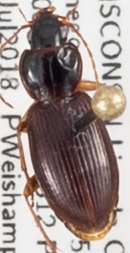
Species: Synuchus impunctatus
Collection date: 2018-07-24
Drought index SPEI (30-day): -0.71
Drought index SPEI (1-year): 0.17
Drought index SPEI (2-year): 2.09